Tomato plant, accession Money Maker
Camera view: bottom (45 deg); turntable rotation: 240 degrees
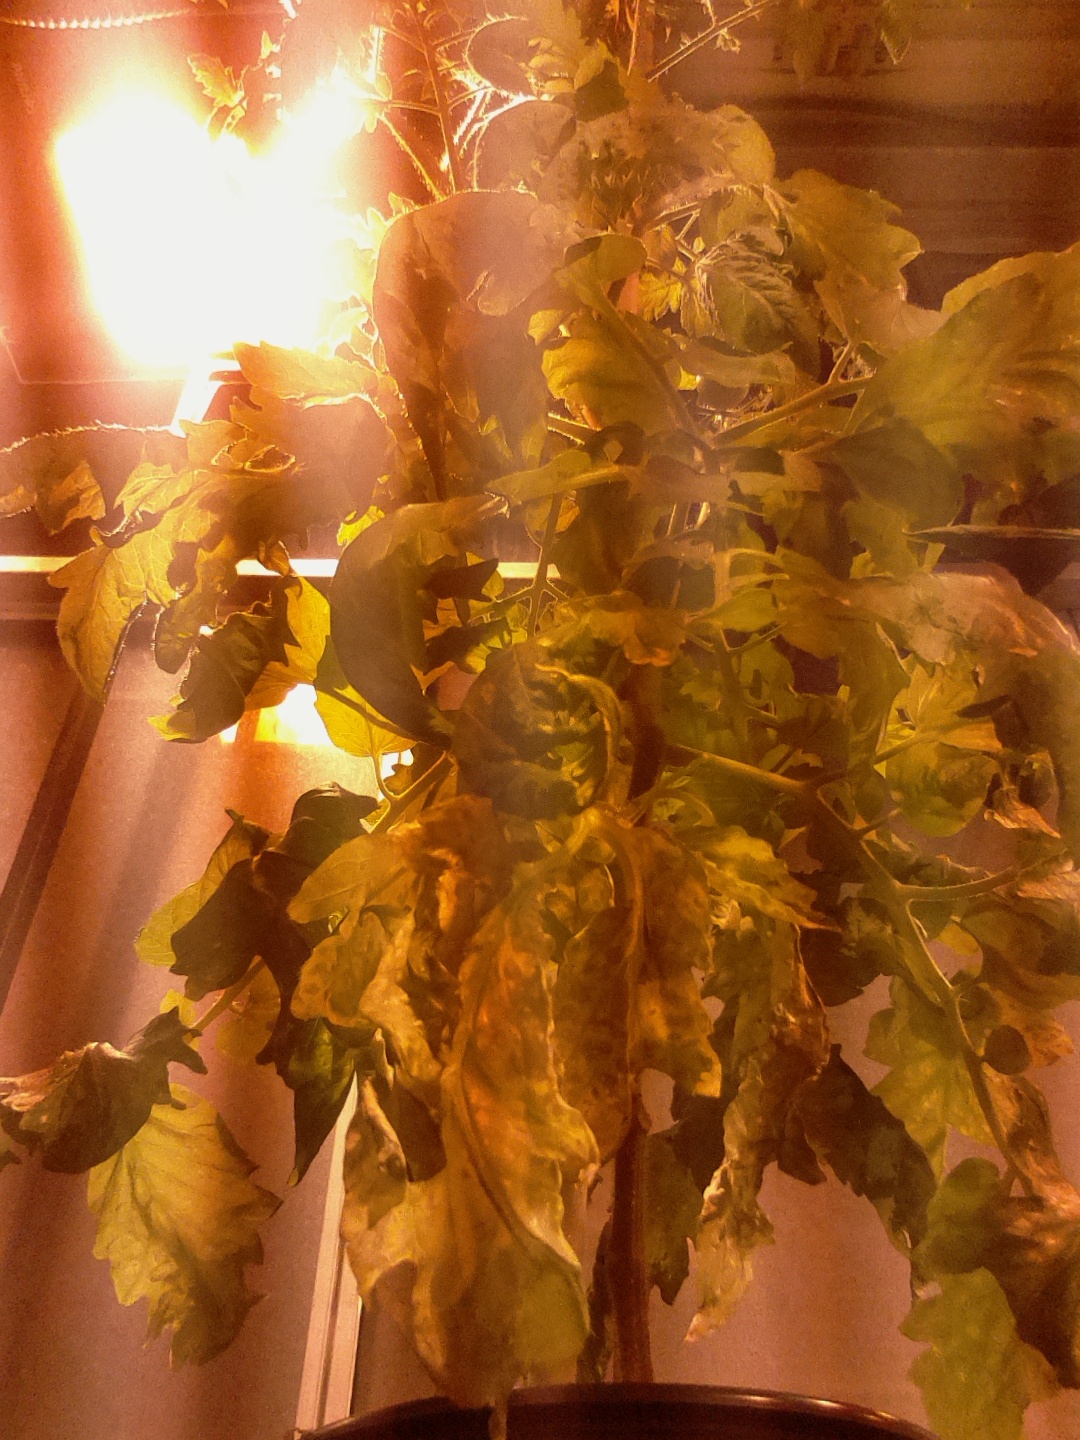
BBCH growth stage 73: 30%-40% of final fruit size